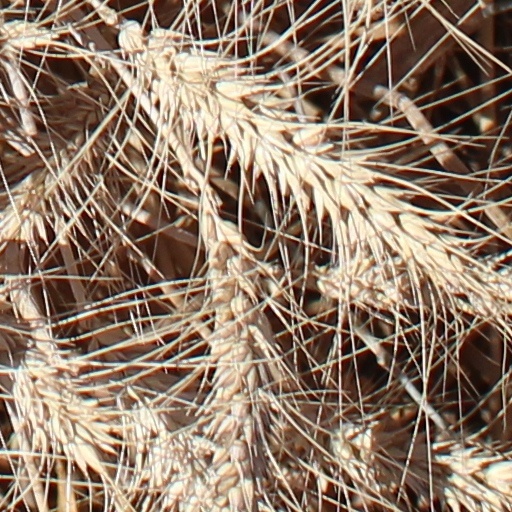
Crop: wheat